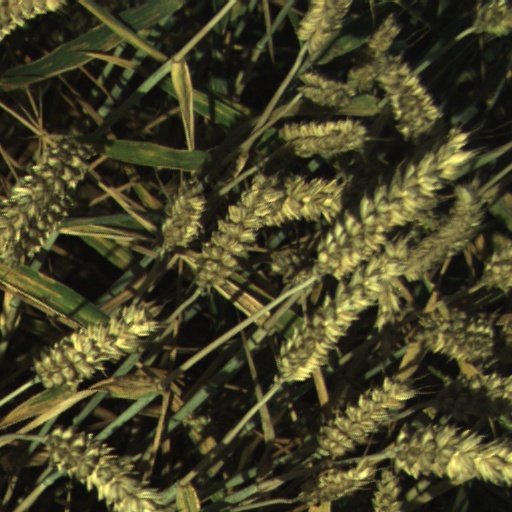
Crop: wheat